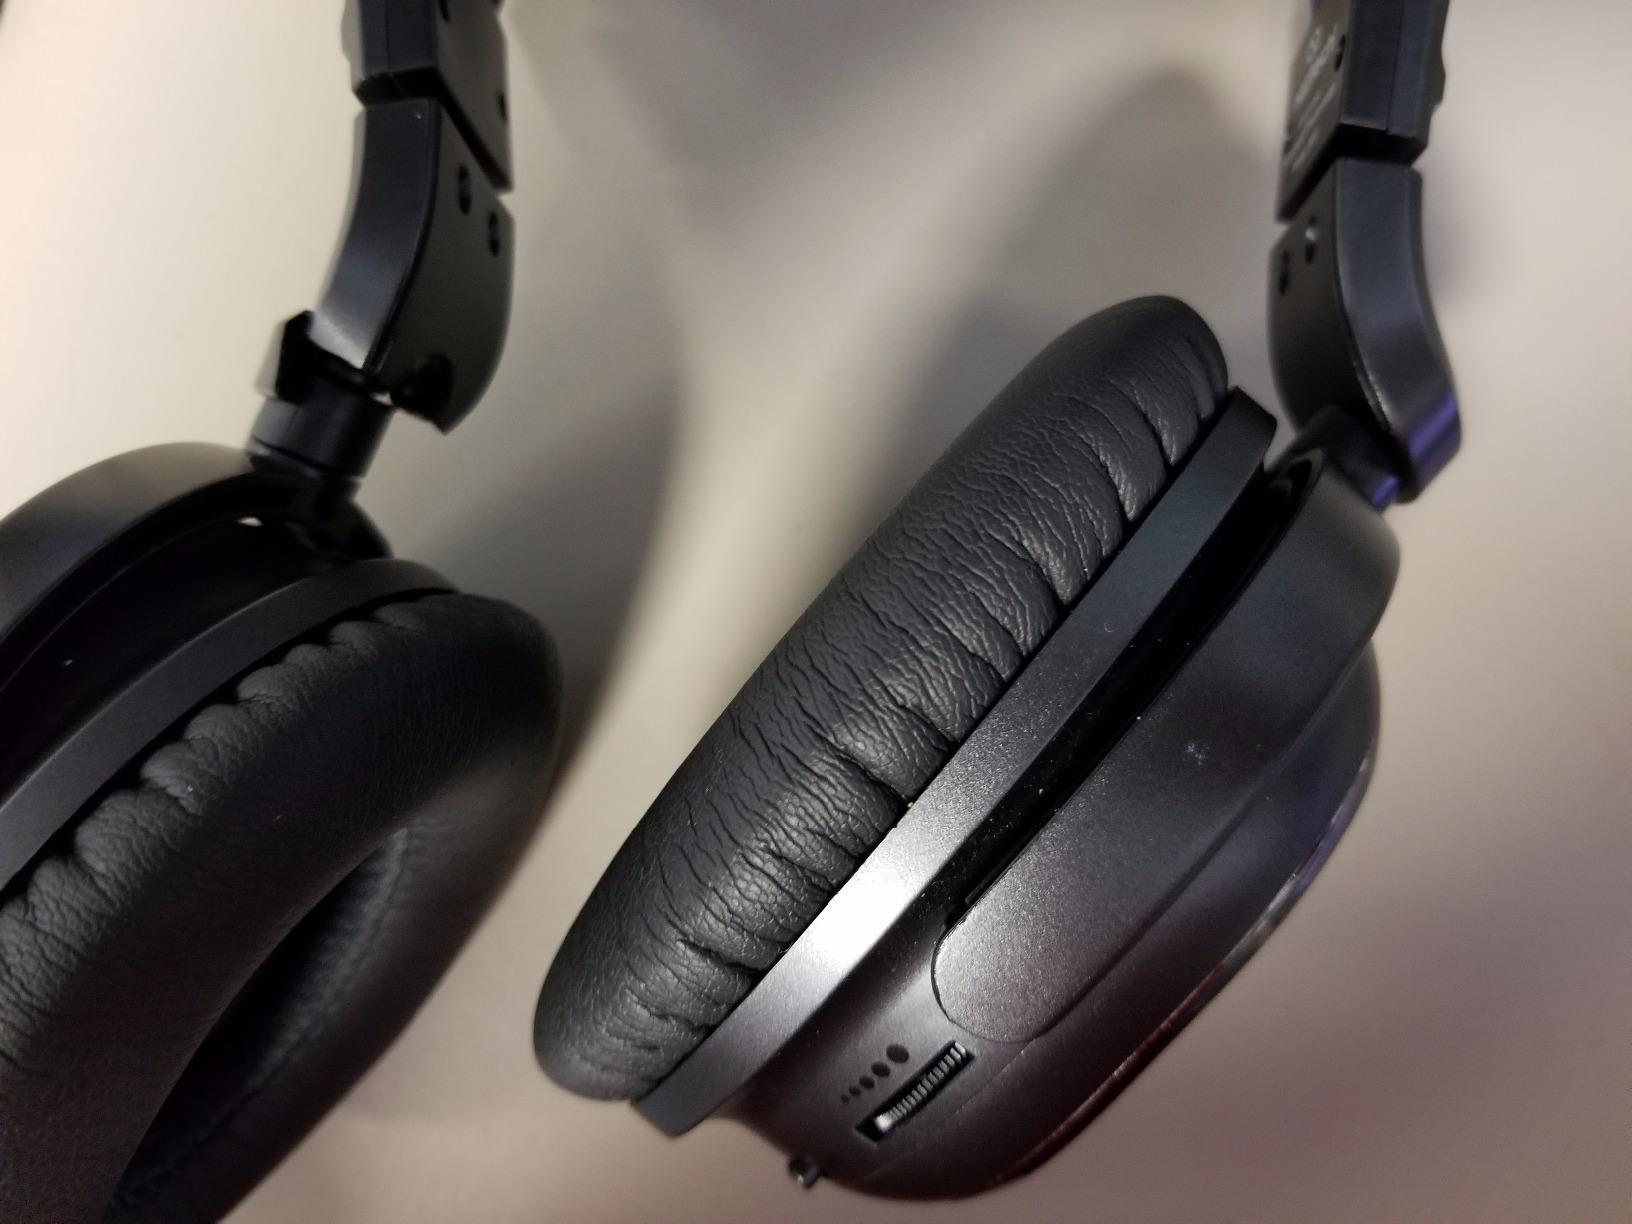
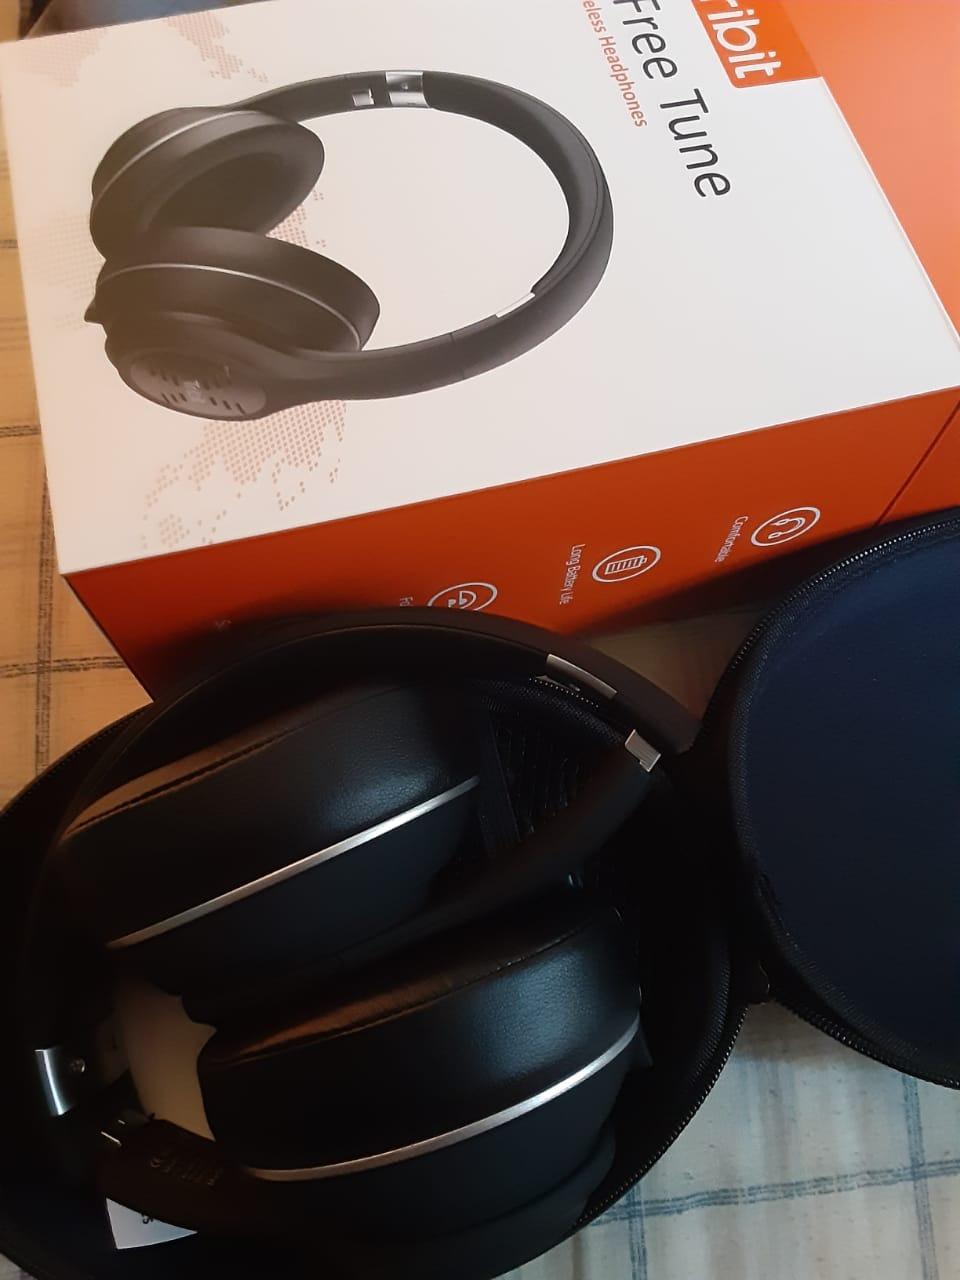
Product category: headphones
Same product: no